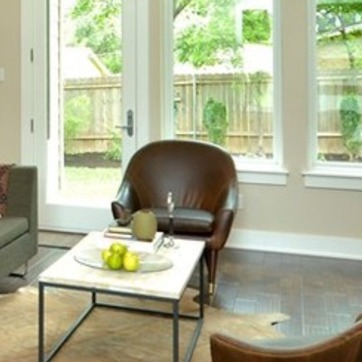
Material: leather